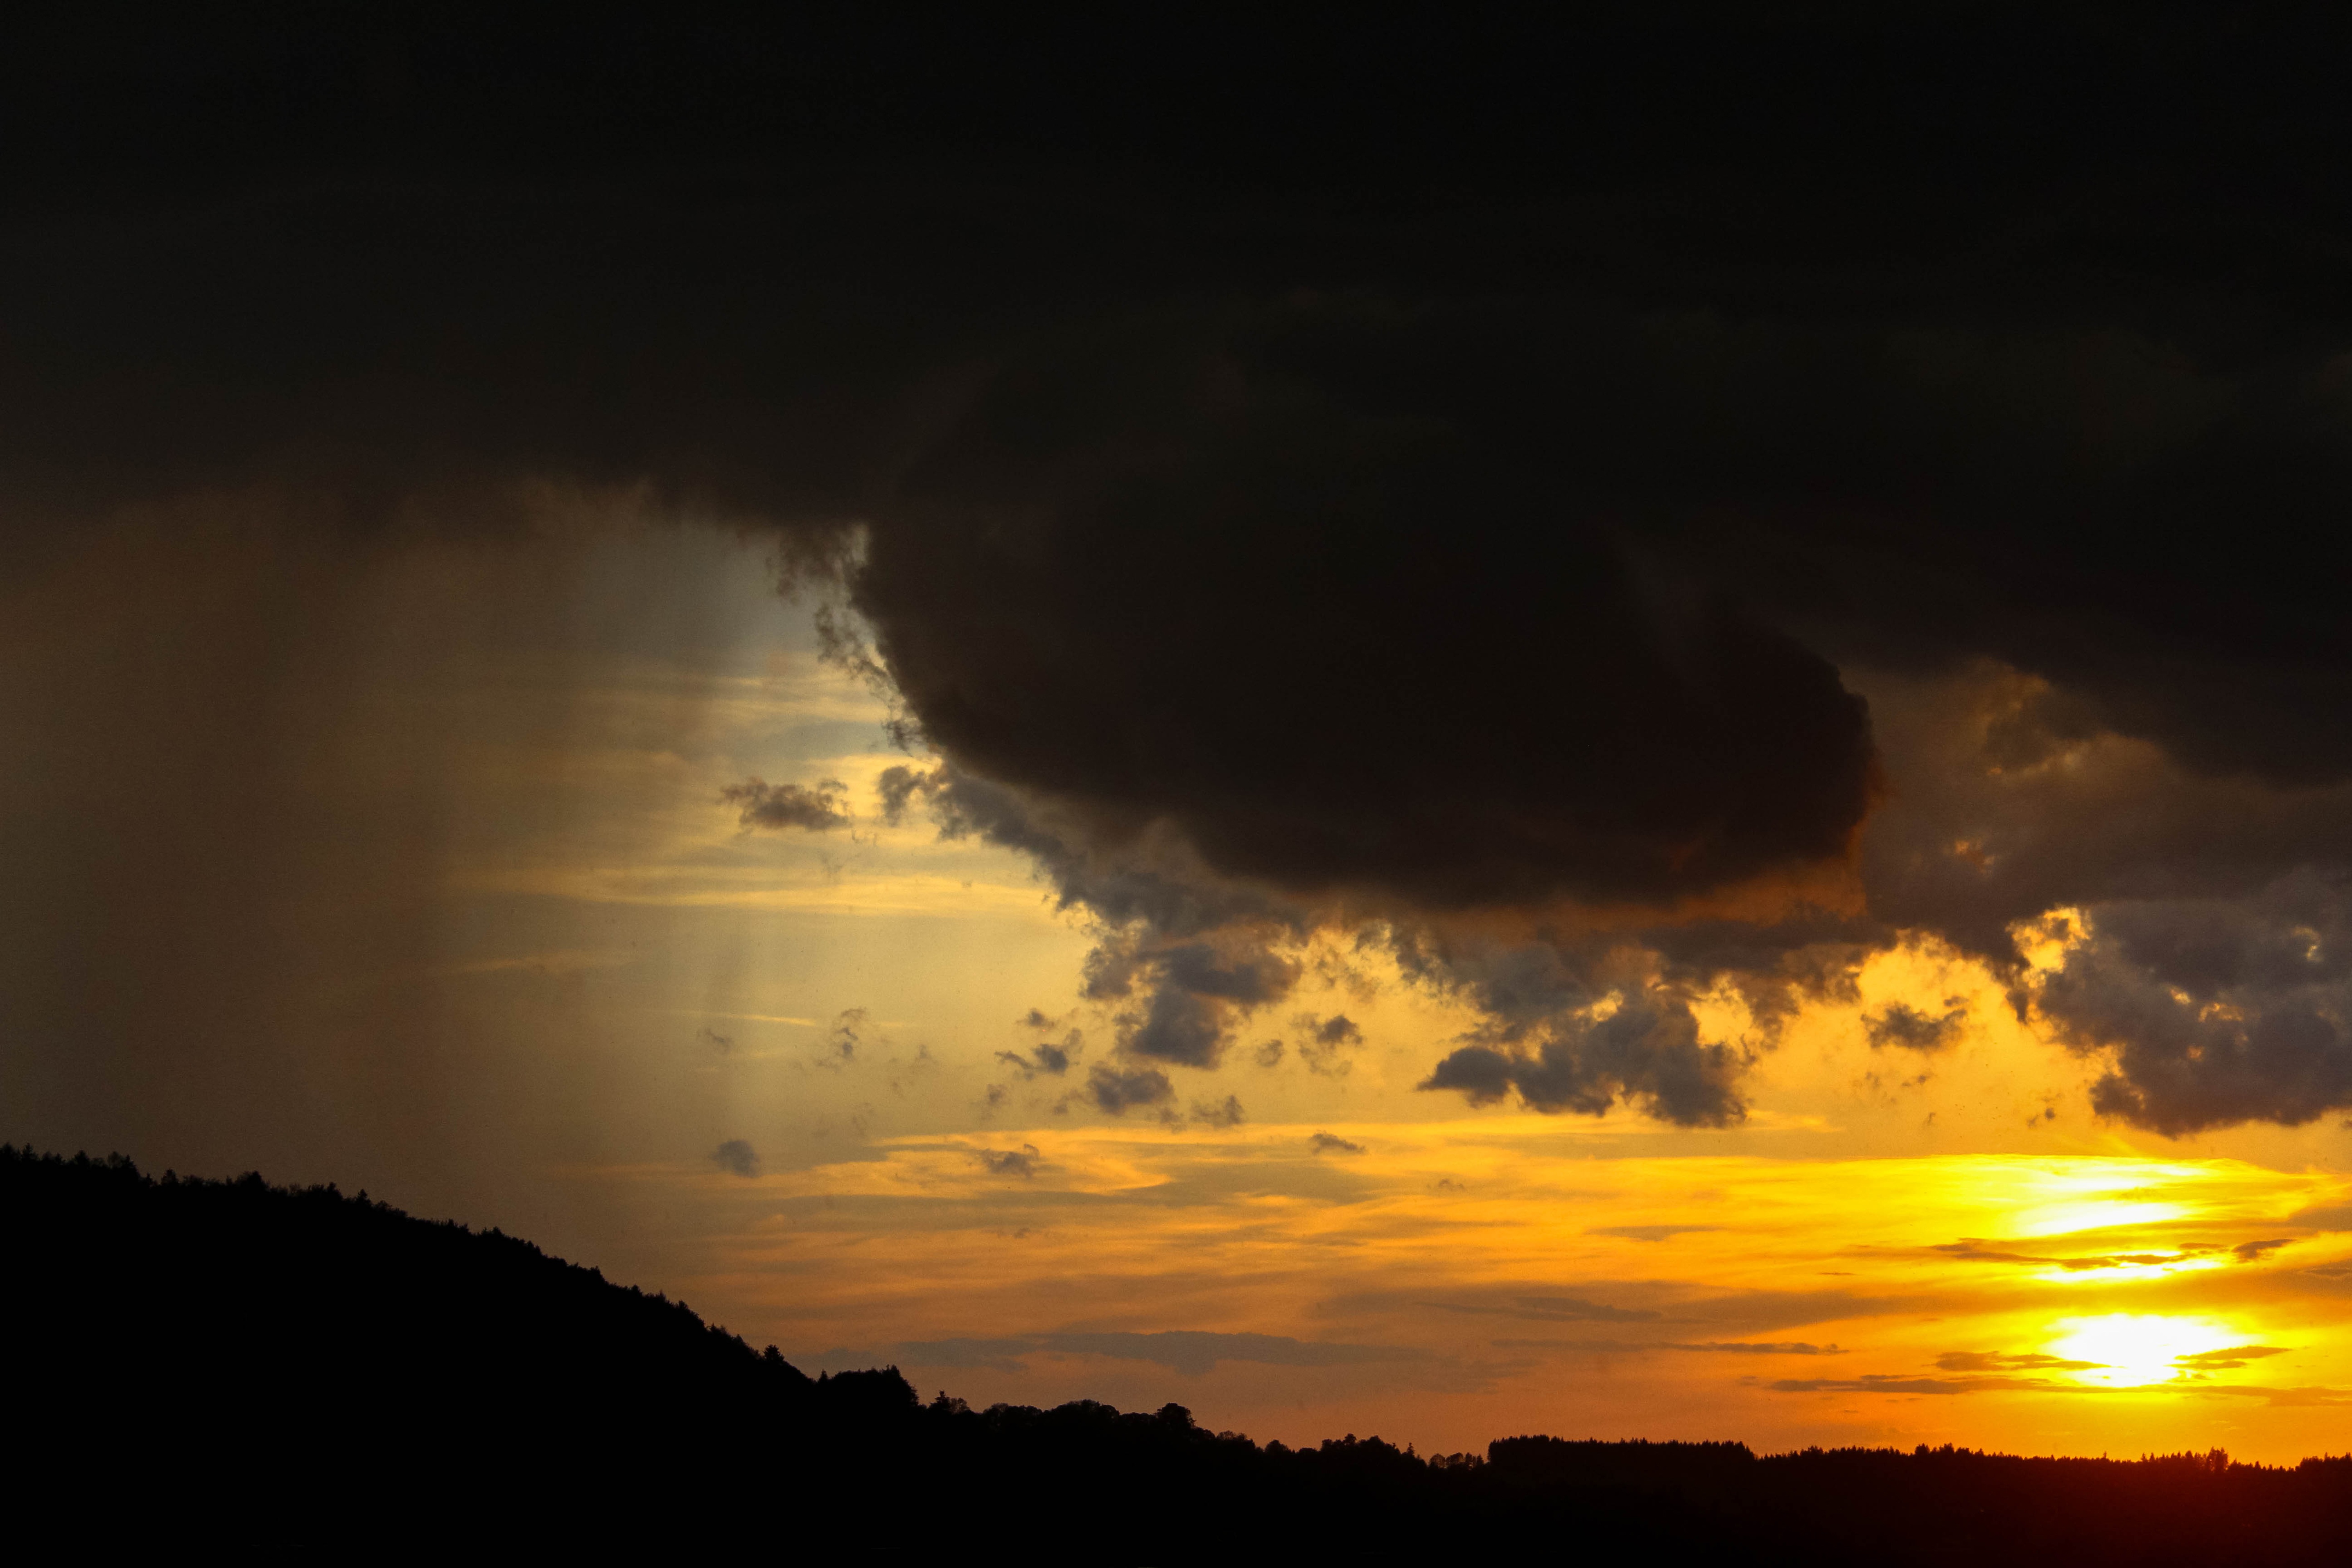
nature, cloud, sky, sun, sunrise, sunset, sunlight, morning, rain, dawn, atmosphere, dusk, evening, weather, storm, darkness, downpour, clouds, thunderstorm, mood, afterglow, rain clouds